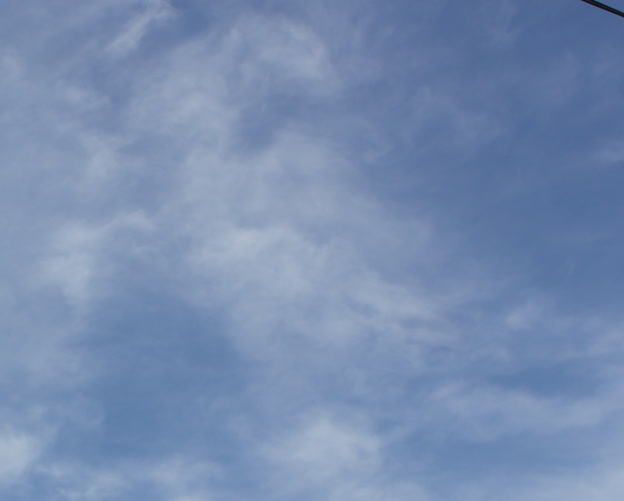
Cloud type: Altostratus